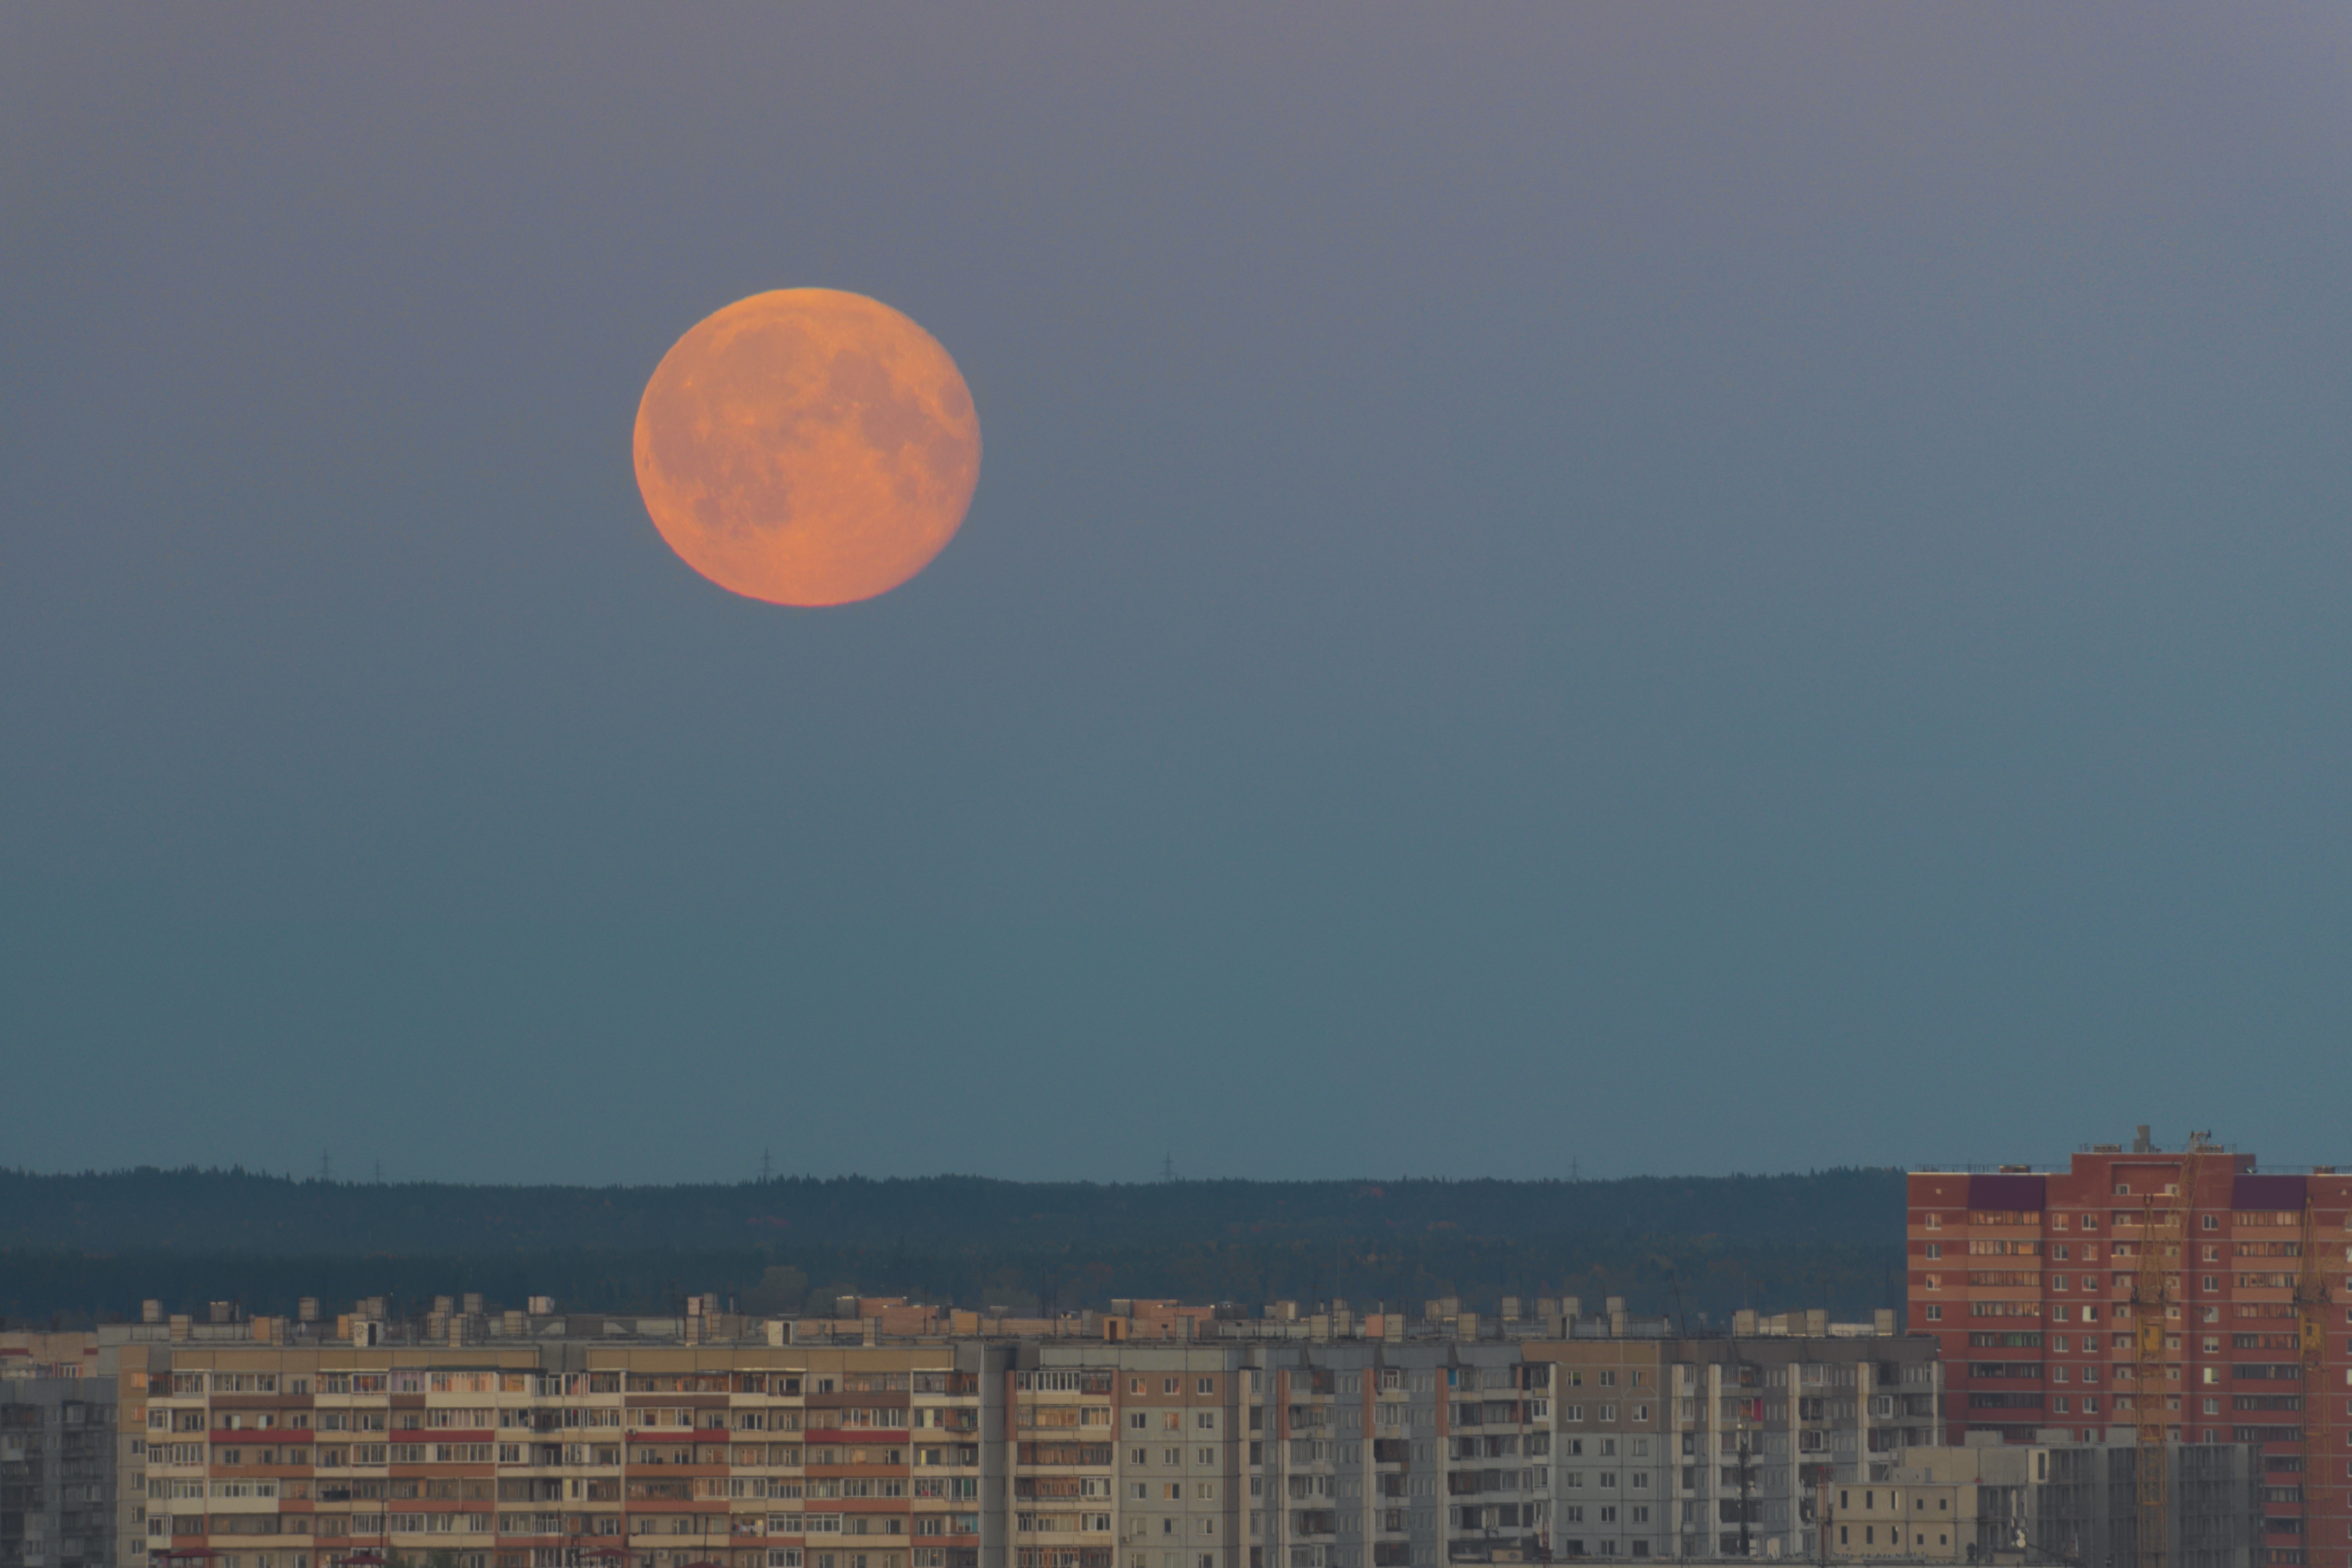
horizon, sky, sunset, dawn, atmosphere, dusk, moon, astronomical object, atmospheric phenomenon, atmosphere of earth